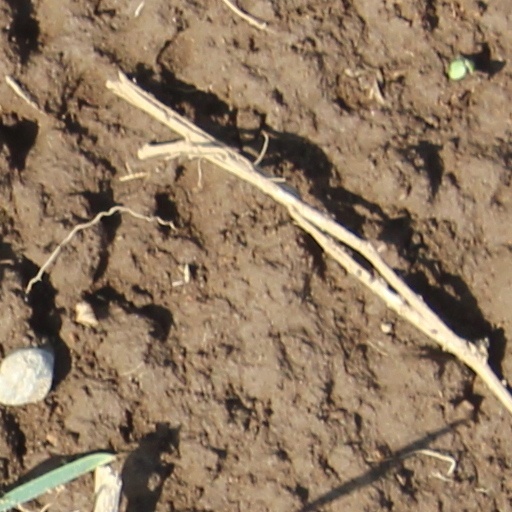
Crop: wheat